Which point is corresponding to the reference point?
Reference image:
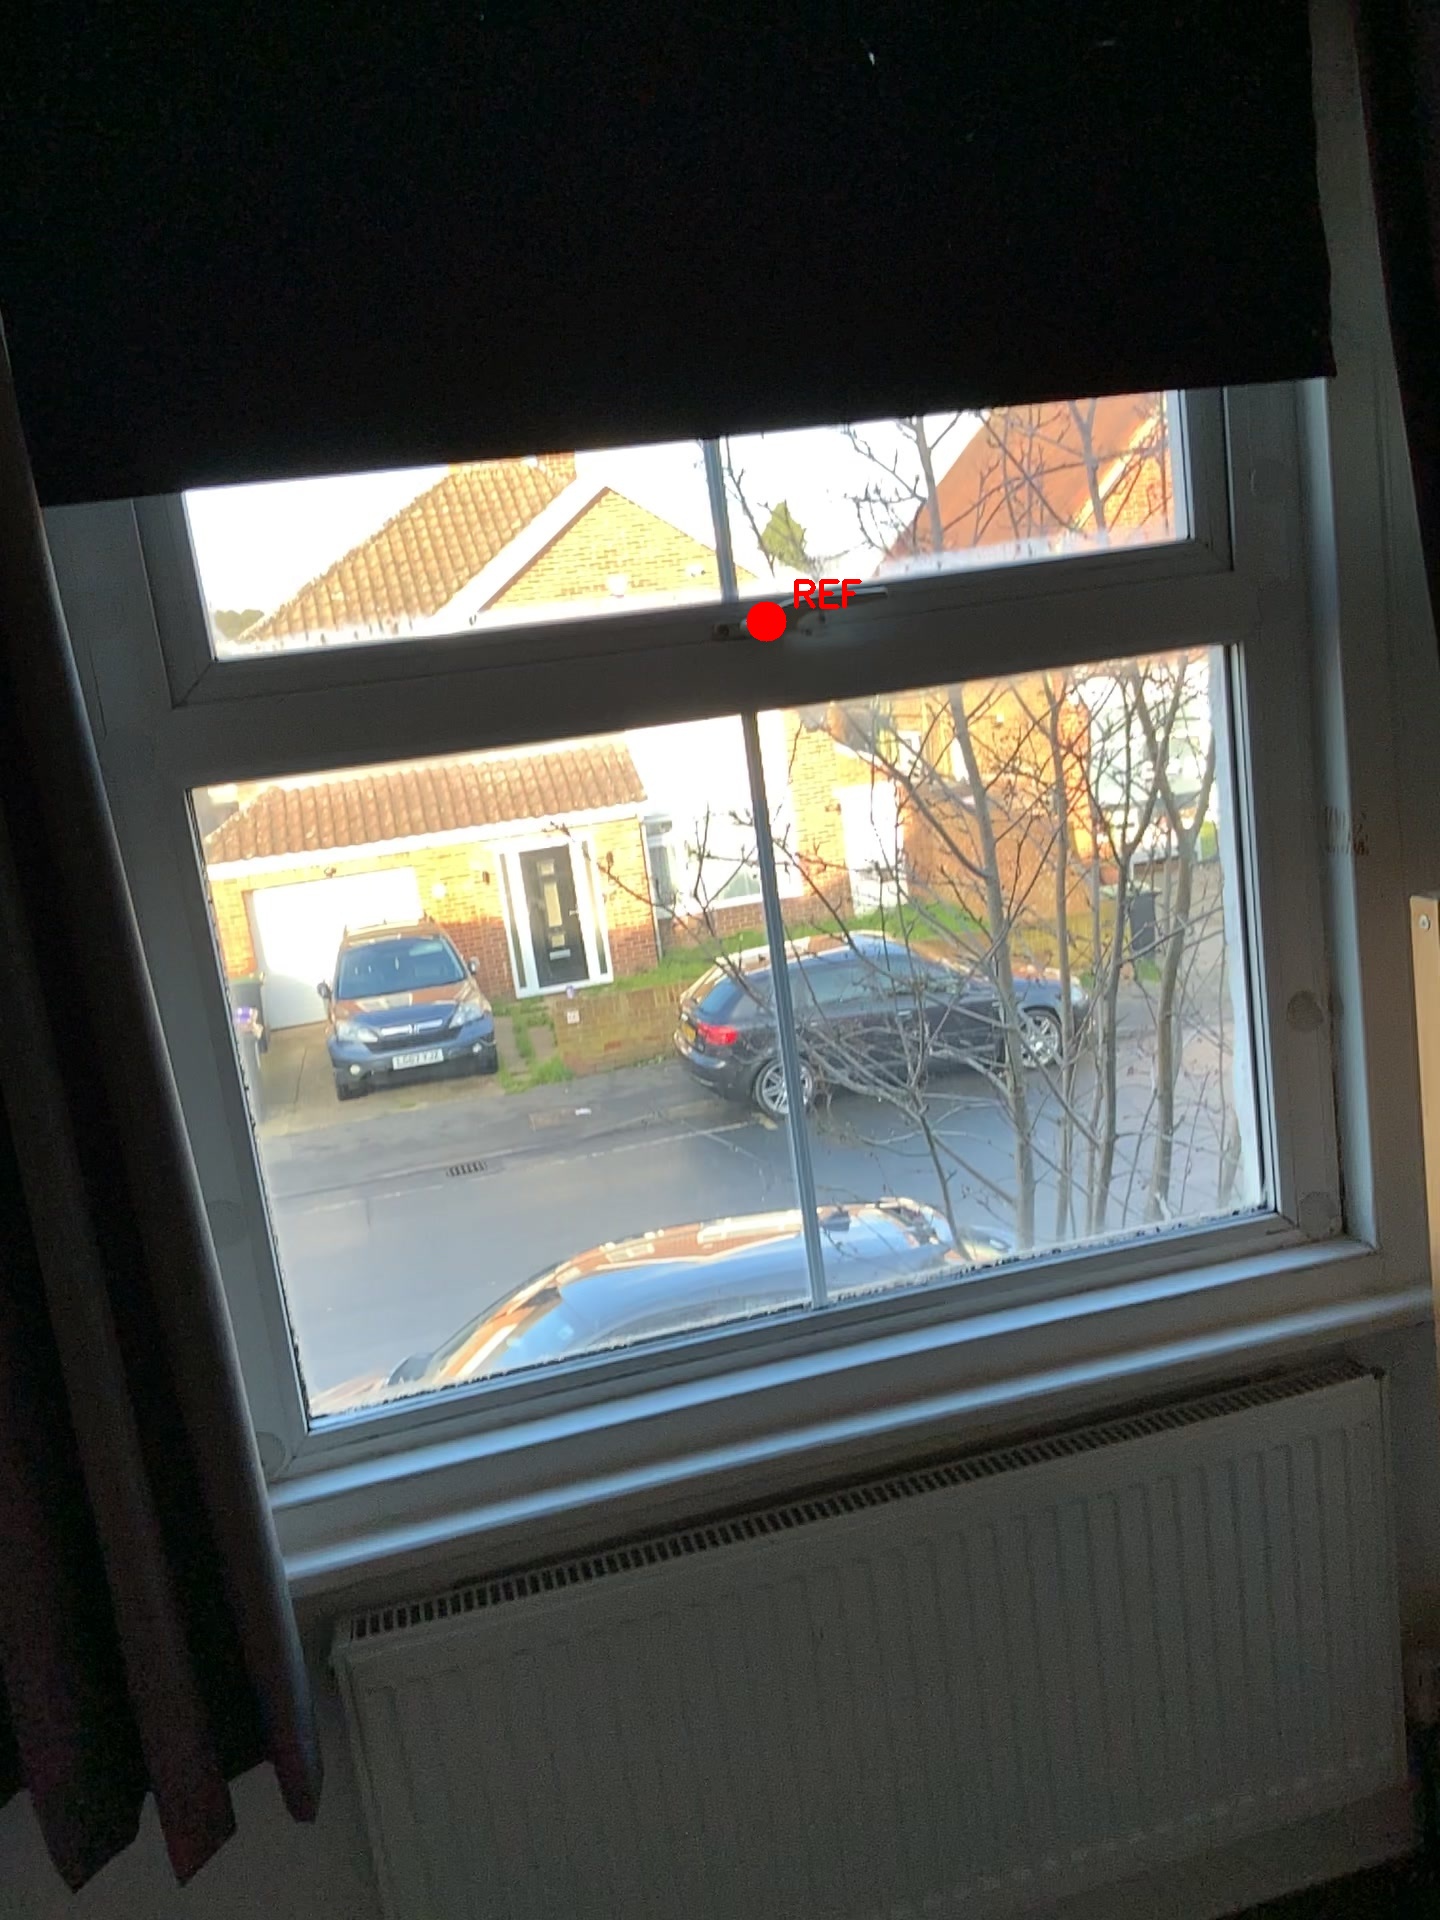
Option image:
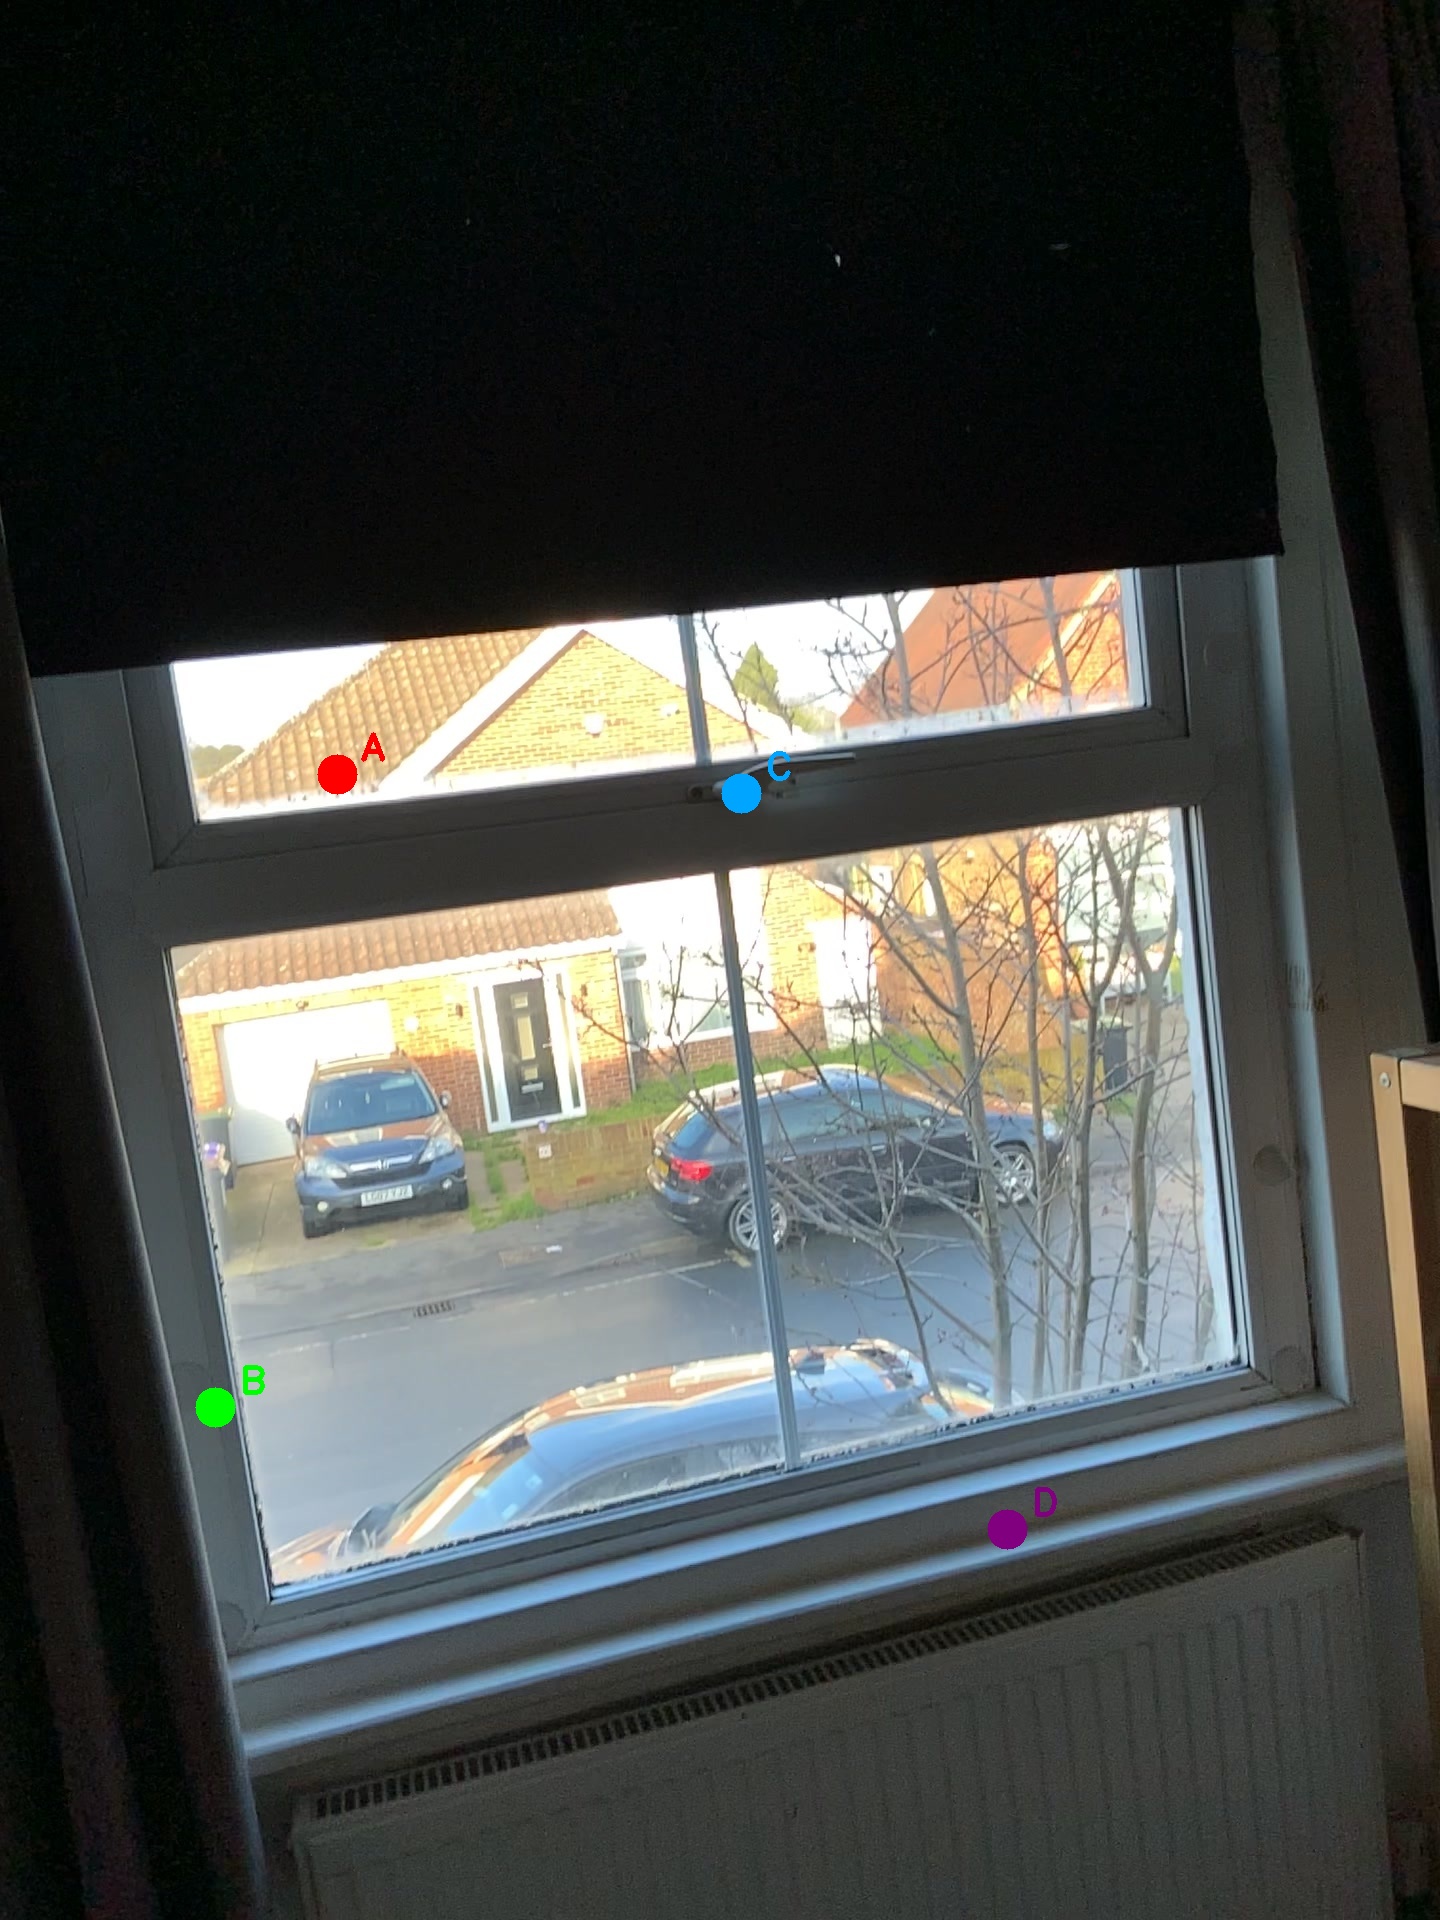
Choices:
Point A
Point B
Point C
Point D
Answer: (C)